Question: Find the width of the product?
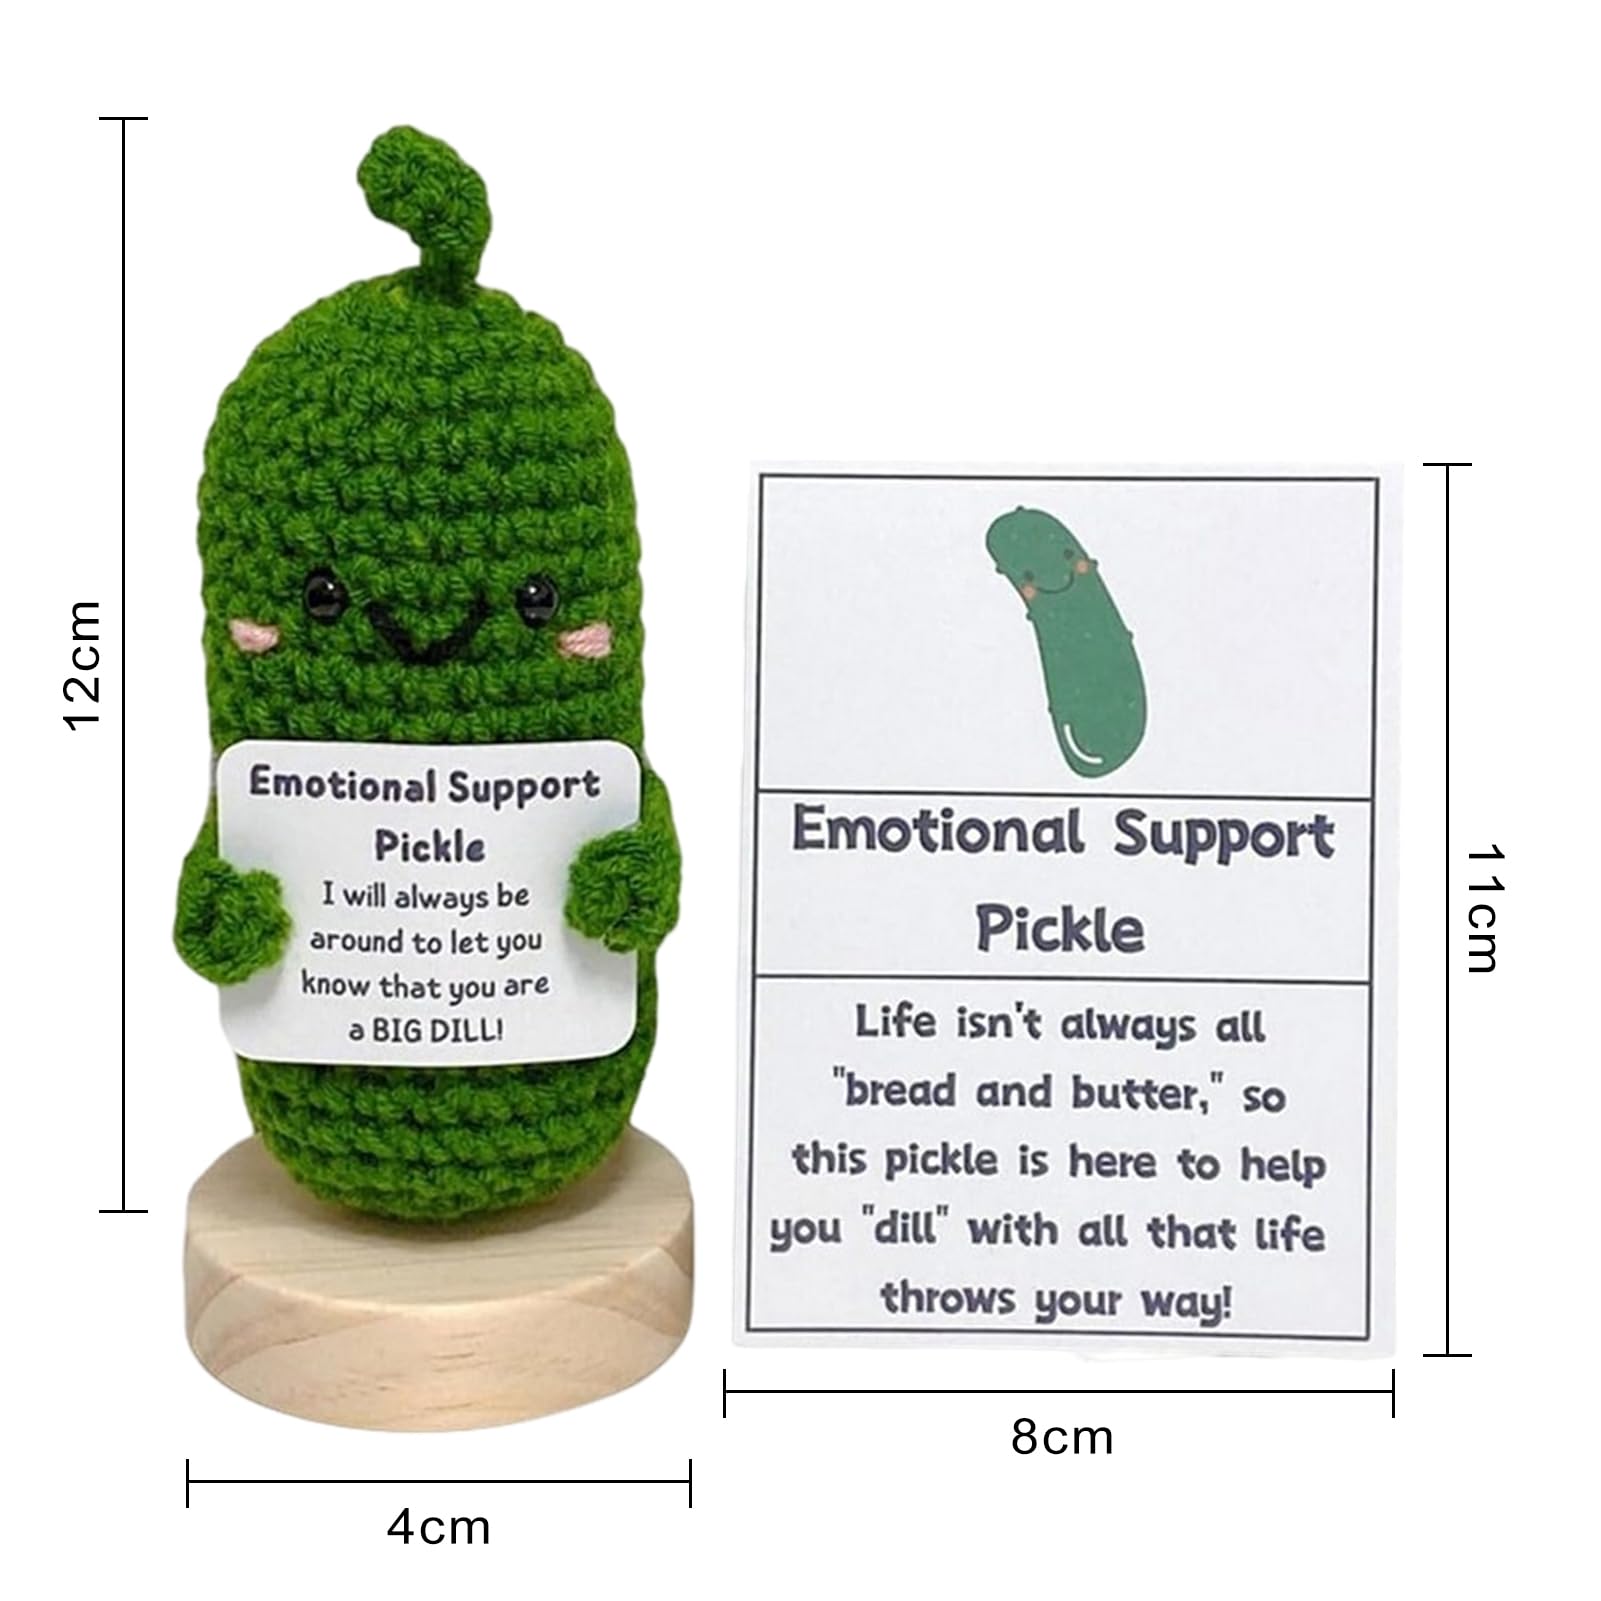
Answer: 4.0 centimetre